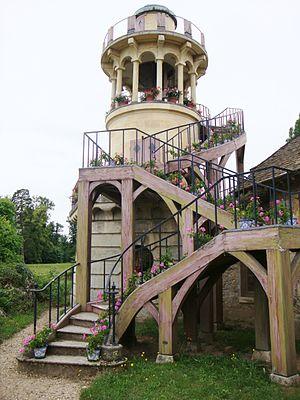
Tour de Marlborough - Hameau de la Reine
Le hameau de la Reine est une dépendance du Petit Trianon située dans le parc du château de Versailles, dans les Yvelines, en France. Ce hameau d'agrément fut commandé durant l'hiver 1782-1783 par la reine Marie-Antoinette qui souhaitait s'éloigner des contraintes de la cour de Versailles, avec la nostalgie d'une vie plus rustique, dans un décor de nature inspiré par les écrits de Rousseau, un petit paradis où le théâtre et la fête lui feraient oublier sa condition de reine. Ce lieu champêtre, qui était aussi une exploitation agricole, marquait l'influence des idées des physiocrates et philosophes des Lumières sur l'aristocratie de l'époque. La construction en fut confiée à l'architecte Richard Mique sur l'inspiration du hameau de Chantilly et des dessins du peintre Hubert Robert.